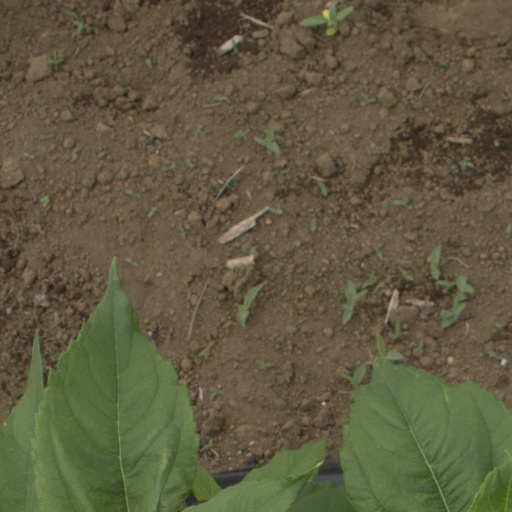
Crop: Jerusalem artichoke